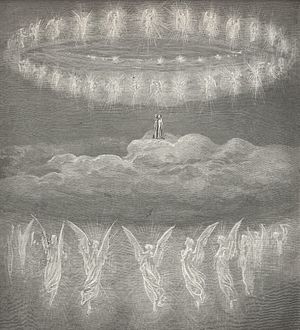
Den guddommelige Komedie / Komediens historie
Paradiset, af Doré.
La Divina Commedia er det berømteste værk af den florentinske digter Dante Alighieri fra tiden mellem middelalder og renæssance. Han fortæller om en rejse mod det hinsidige med sig selv som mere eller mindre fiktiv hovedperson.